Momo in Dubai

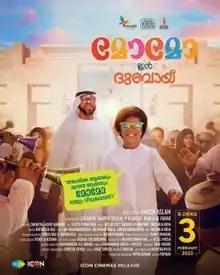
Theatrical release poster

Momo In Dubai is a 2023 Indian Malayalam-language film directed by Ameen Aslam and produced by Zakariya Mohammed, Haris Desom, P. B. Aneesh and Nahla Al Fahad under the banners Imagine Cinemas and Cross Border Camera. The movie features Athrey Baiju Raj in the titular role with Anu Sithara, Johny Antony, Aneesh G. Menon as supporting cast. The film was released on 3 February 2023.